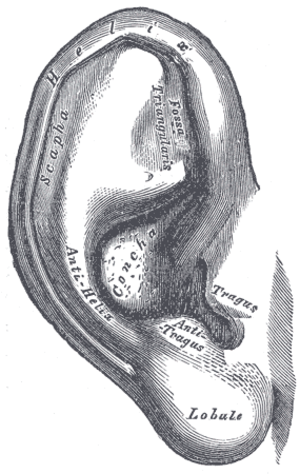
Øreflip
Menneskets øre, i Gray's Anatomy af Henry Gray. Øreflippen er den nederste del, benævnt 'Lobule' på tegningen.
Øreflippen er den bløde, nedre del af øret. Øreflippen findes på mennesker, men også på visse abearter.